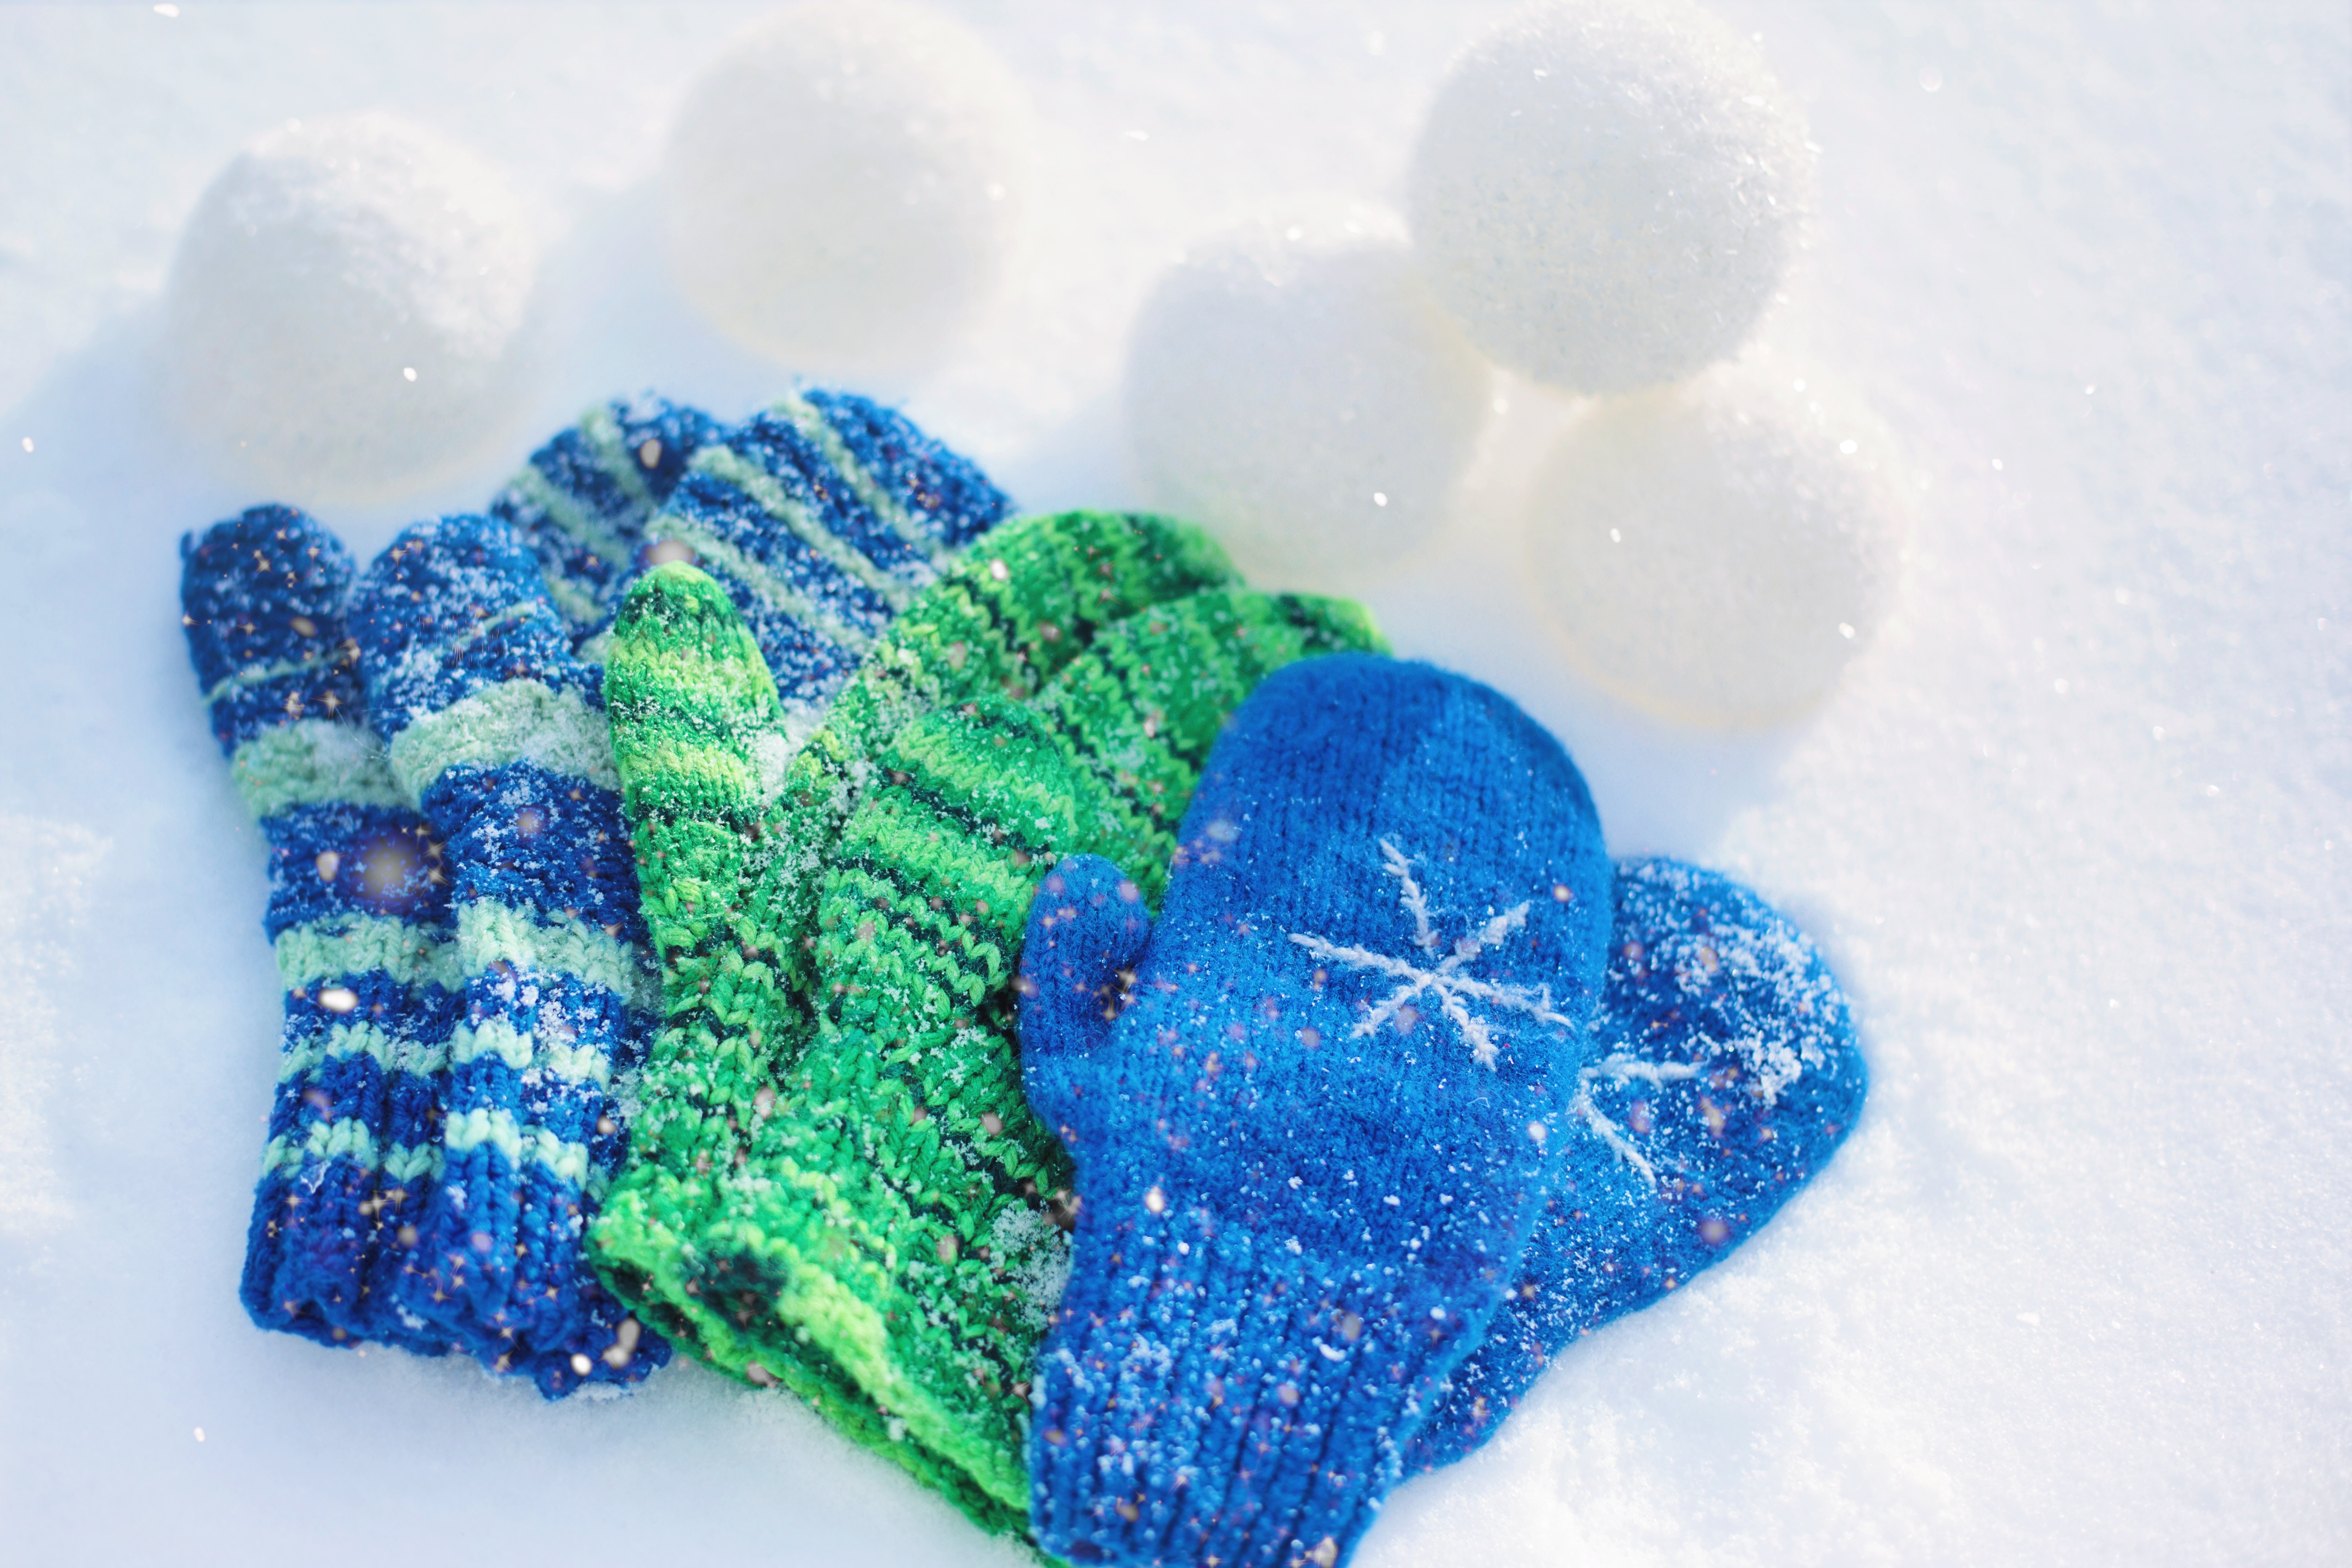
snow, winter, flower, child, snowy, blue, bead, christmas, thread, crochet, textile, art, seasonal, xmas, mittens, snowballs, fashion accessory, kid's mittens, snow balls